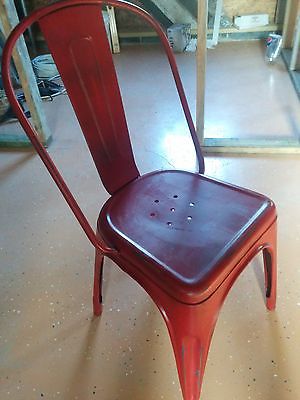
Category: chair